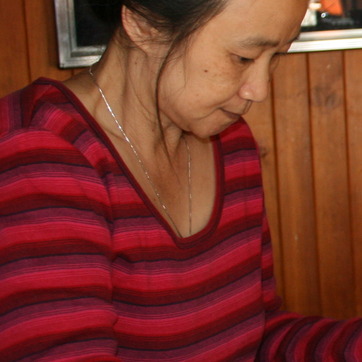
Material: skin